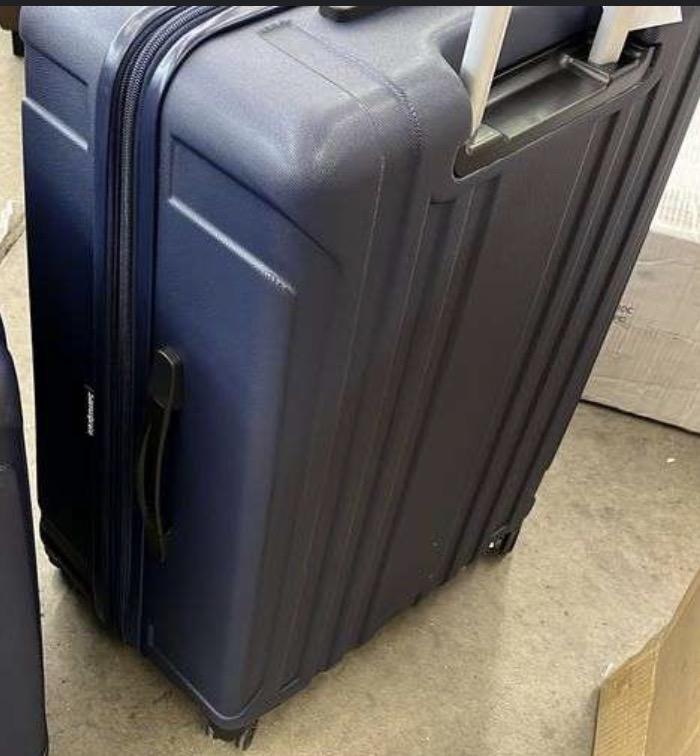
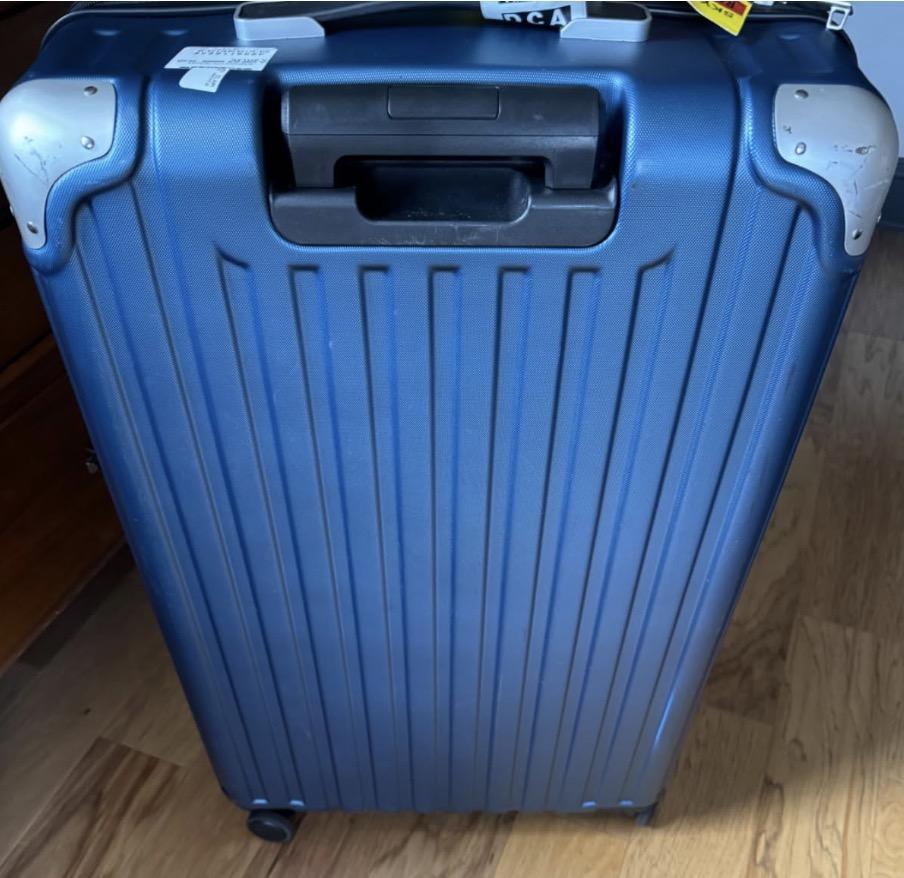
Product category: items_tea
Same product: no